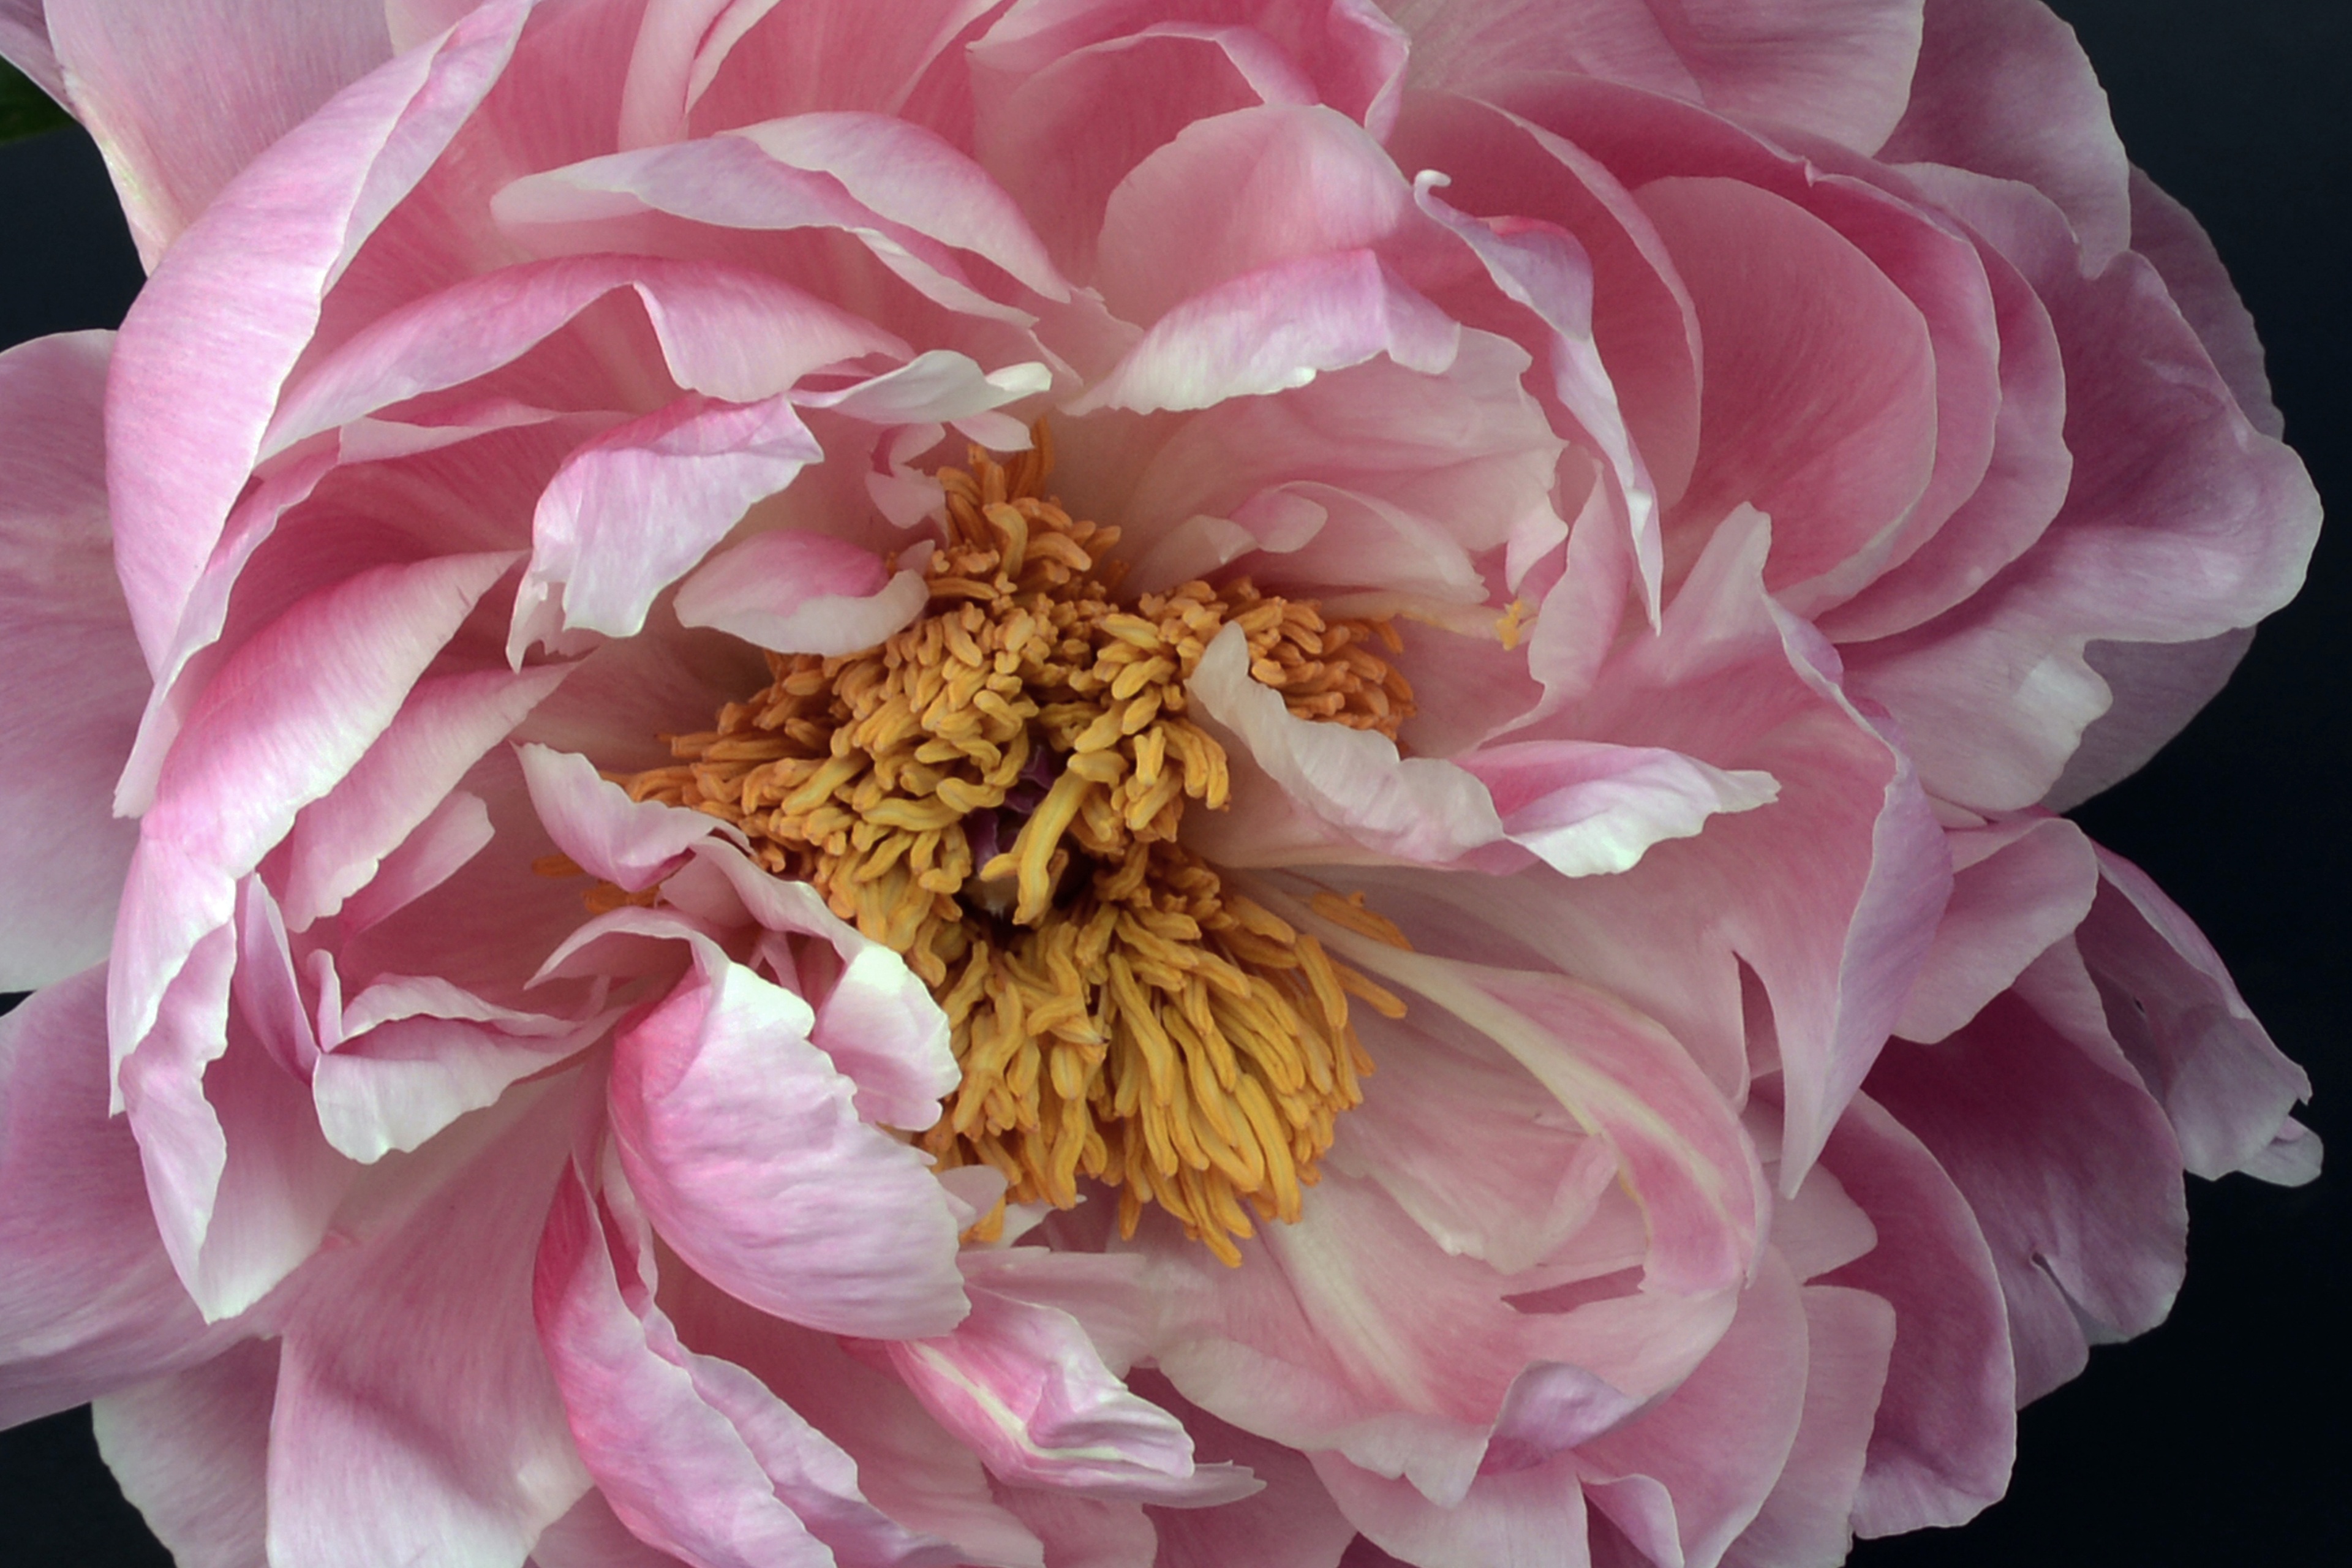
nature, blossom, plant, white, flower, petal, bloom, spring, garden, pink, close, flora, flower garden, peony, full bloom, flowering plant, pentecost, land plant, rosa centifolia